Jerome Xavier

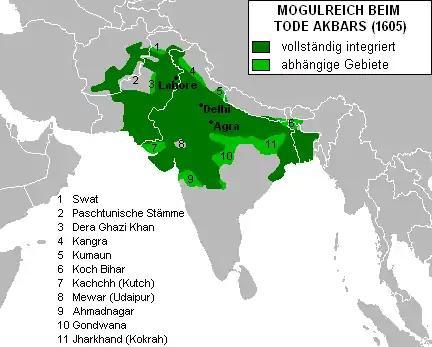
The Mughal Empire at Akbar's death in 1605. Fully integrated territories in dark green, dependent territories in light green

Father Jerome's arrival in Lahore was marked by the hospitality of Akbar who provided him and his two companions, Father Emmanuel Pinheiro and Brother Bento de Góis, with lodgings in his own palace and "assigned a Muslim doctor to instruct them in learning the Persian language".